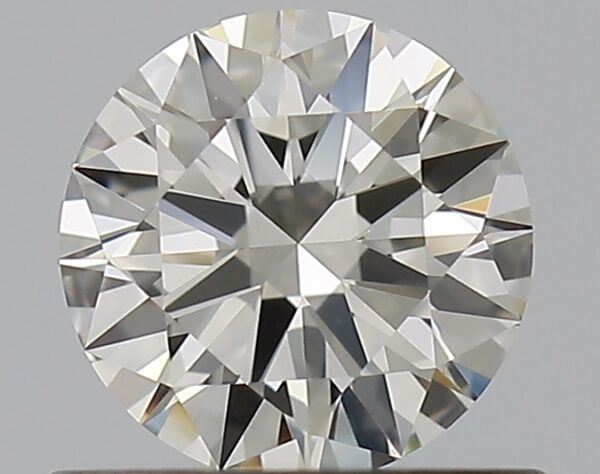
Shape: round
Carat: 0.5
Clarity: VVS1
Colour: K
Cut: EX
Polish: EX
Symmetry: EX
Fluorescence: N
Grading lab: GIA
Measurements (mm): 5.19 x 5.2 x 3.06